Kentucky Wildcats football

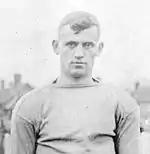
Doc Rodes.

Until about 1913, the modern University of Kentucky was referred to as "Kentucky State College" and nearby Transylvania University was known as "Kentucky University". In 1880, Kentucky University and Centre College played the first intercollegiate football game in Kentucky. Kentucky State first fielded a football team in 1881, playing three games against rival Kentucky University. The team was revived in 1891. Both the inaugural 1881 squad and the revived 1891 squad have unknown coaches according to university records in winning two games and losing three. The 1891 team's colors were blue and light yellow, decided before the Centre–Kentucky game on December 19. A student asked "What color blue?" and varsity letterman Richard C. Stoll pulled off his necktie, and held it up. This is still held as the origin of Kentucky's shade of blue. The next year light yellow was dropped and changed to white.